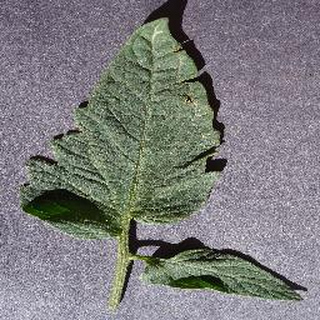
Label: healthy_tomato